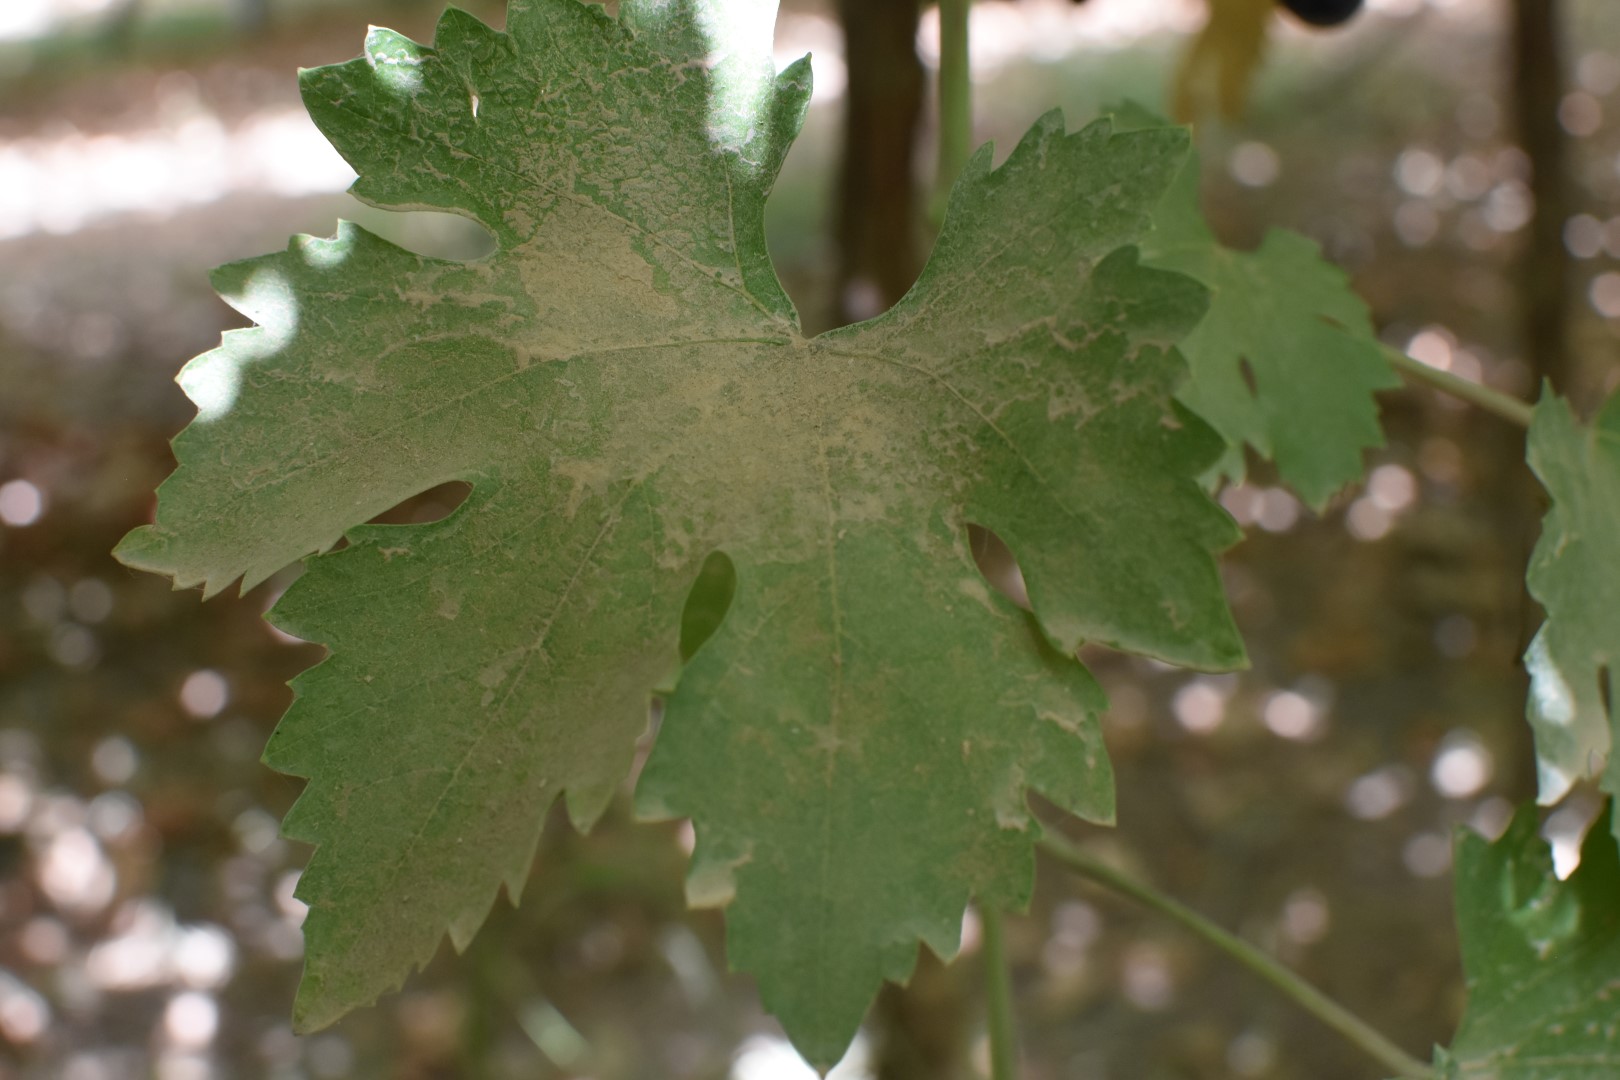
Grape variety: Riasi